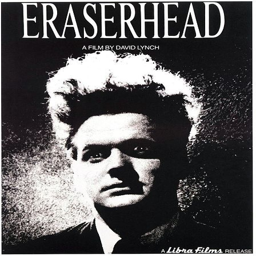
film poster for science fiction film featuring the character of tv character .